Trolleybuses in Teesside

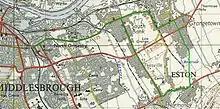
trolleybus route (in green) 1968-1970 - based on 1961 Ordnance Survey map

The original routes were Smeaton Street – North Ormesby – Cargo Fleet – South Bank – Normanby, or Grangetown Market Square. In 1924 the route was extended to its originally intended point in Eston Sq. with a version of a Tilling-Stevens petrol-electric bus patented by the General Manager of the Board (Mr. J. B. Parker), using a trolley to Normanby and then running on petrol to Eston.